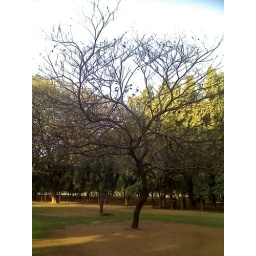
A Dry and alone Tree is surrounded by green trees in a park ( Mamidi Parikshith )